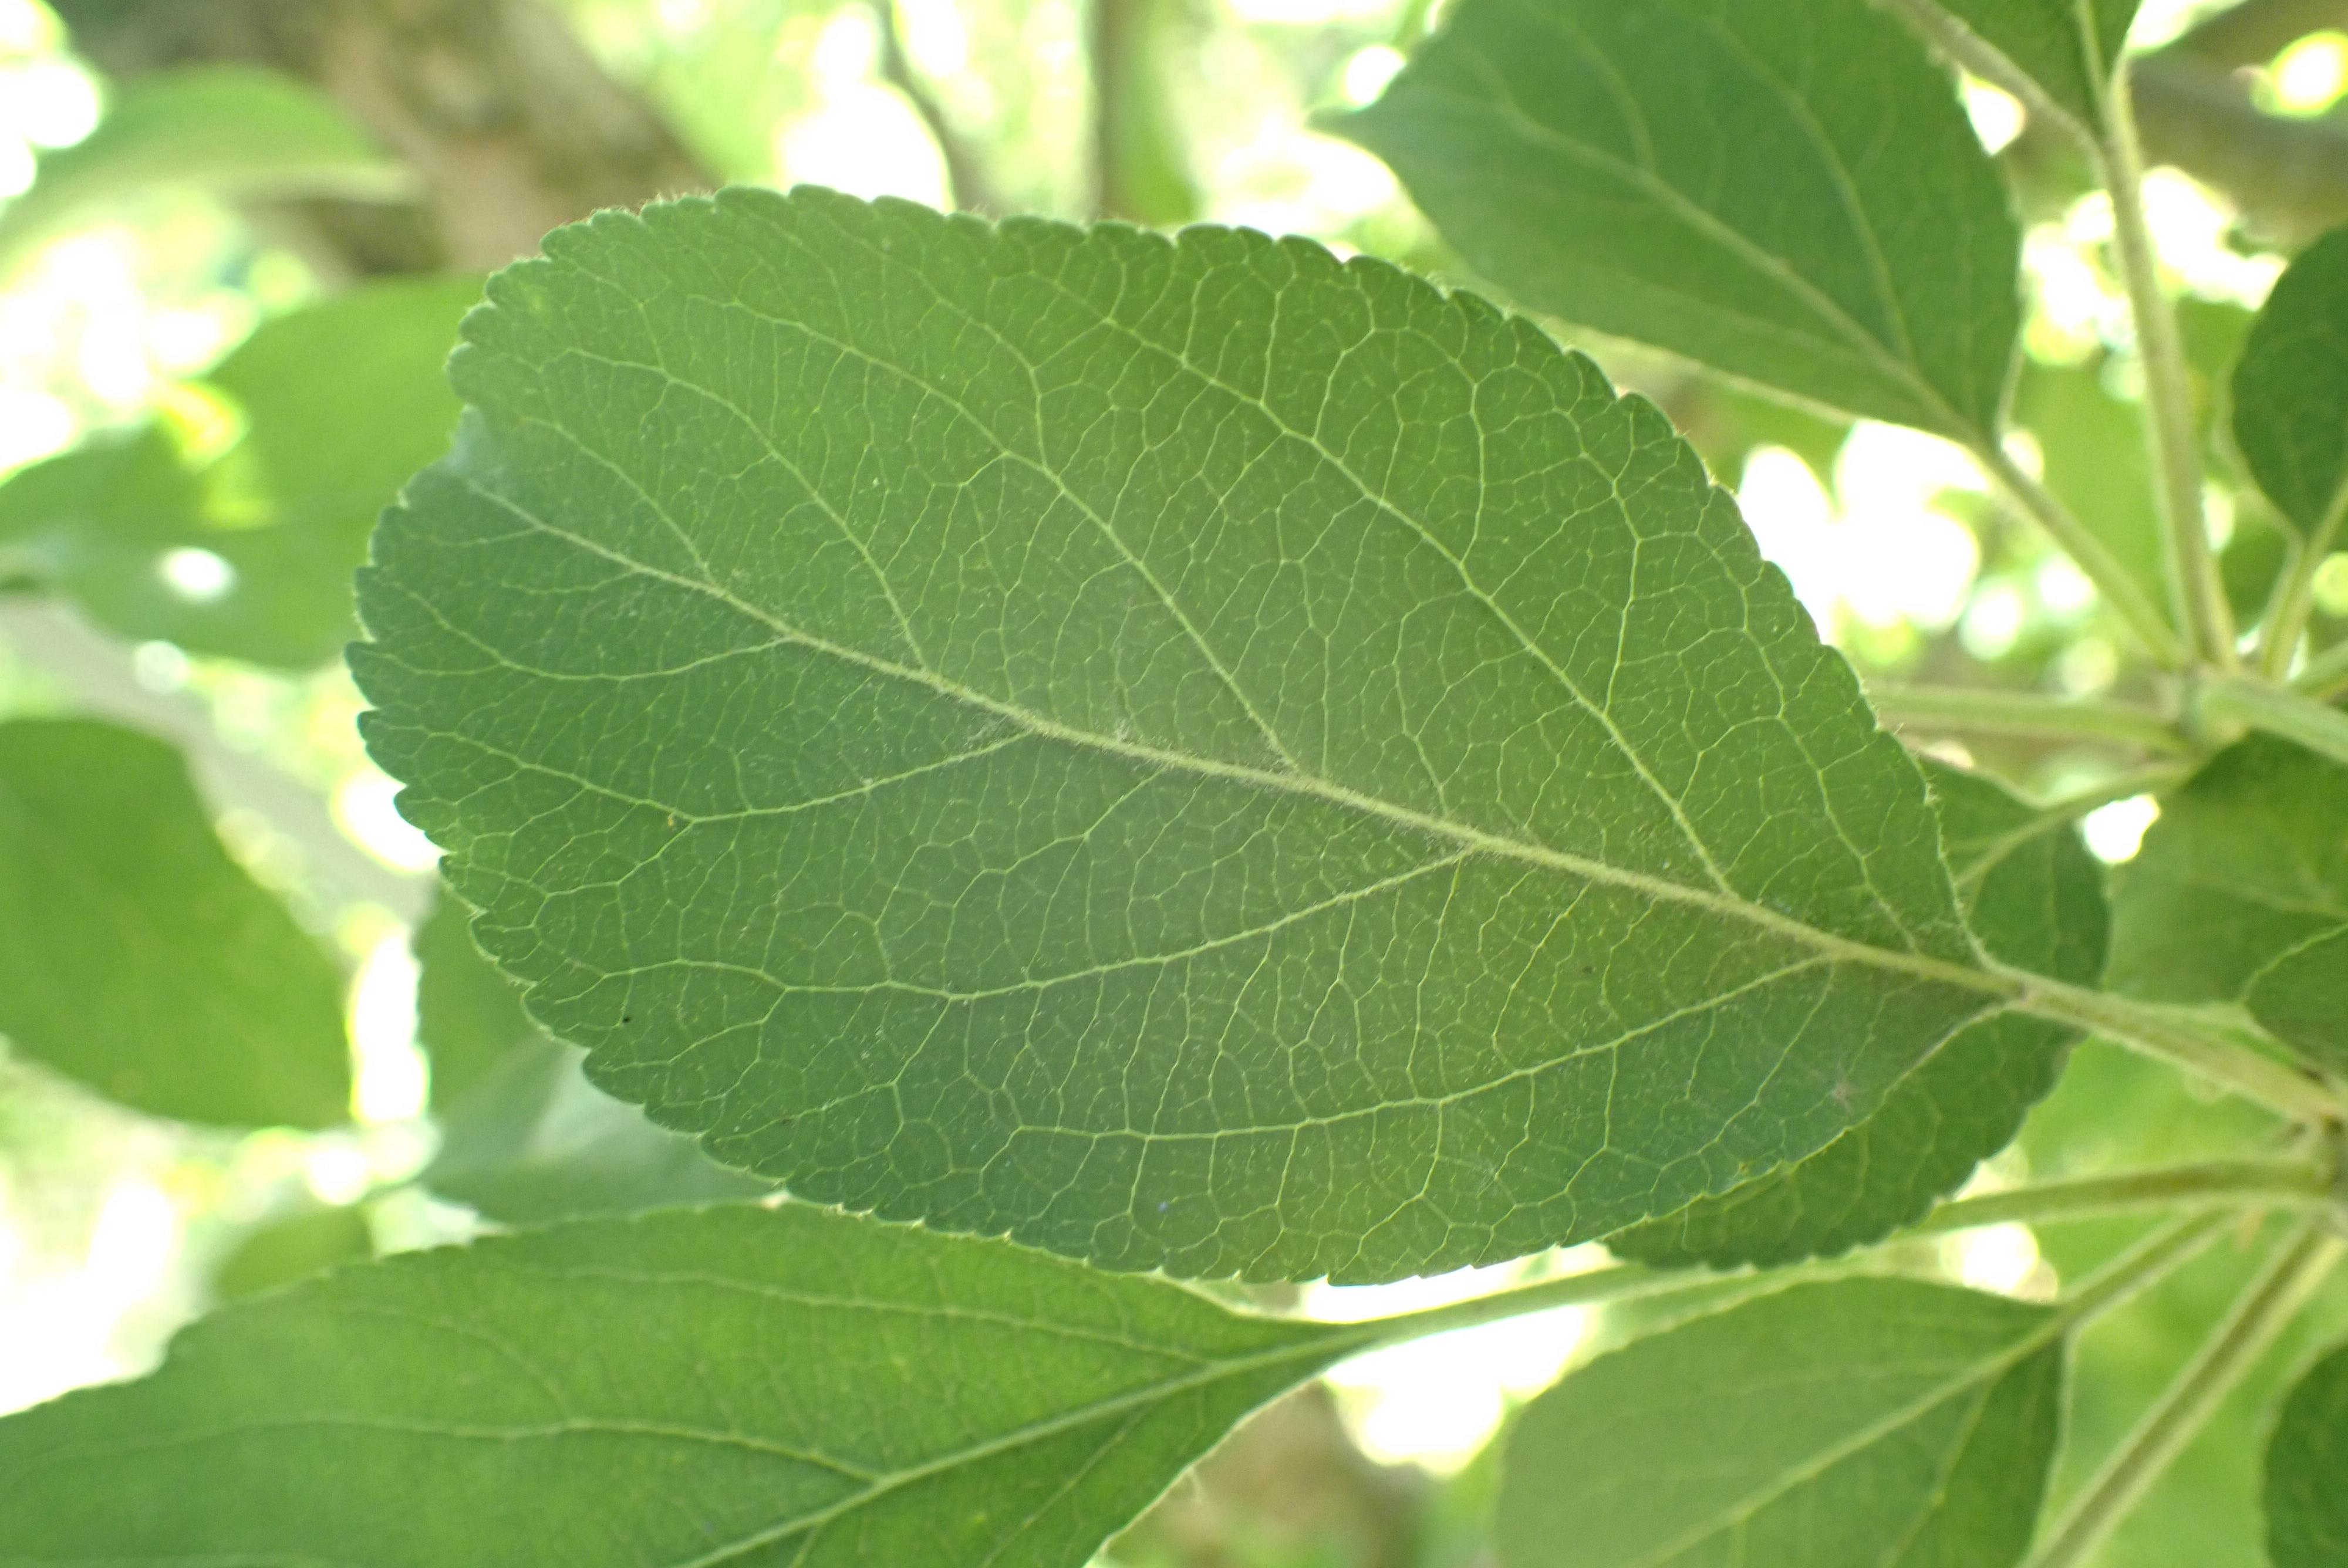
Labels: healthy